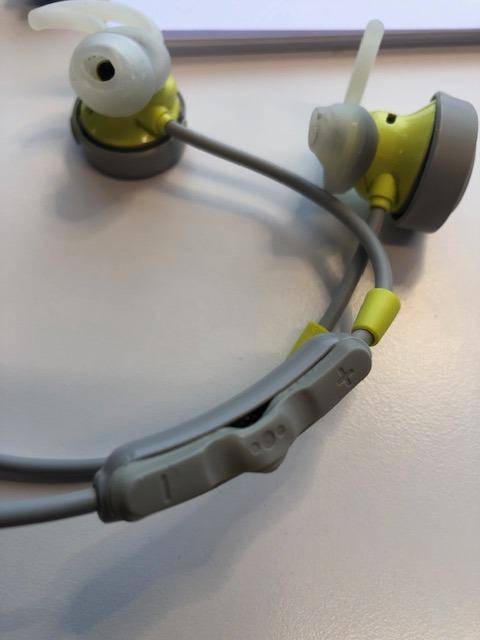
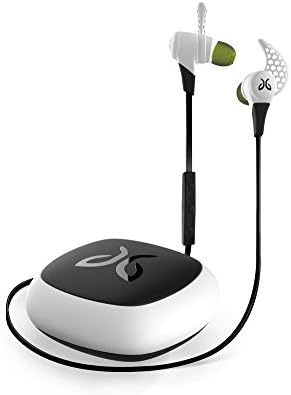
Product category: headphones
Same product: no